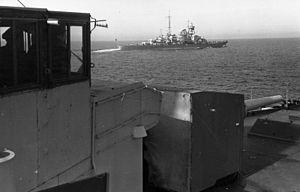
Le Blücher était un croiseur lourd, le second de la classe Admiral Hipper de la marine allemande. Celui-ci fut construit sur le chantier naval Deutsche Werke de Kiel avant la Seconde Guerre mondiale.